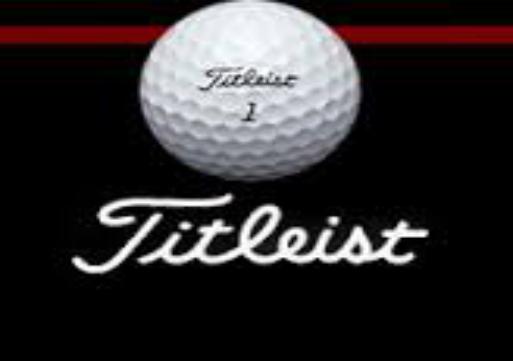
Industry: Sports